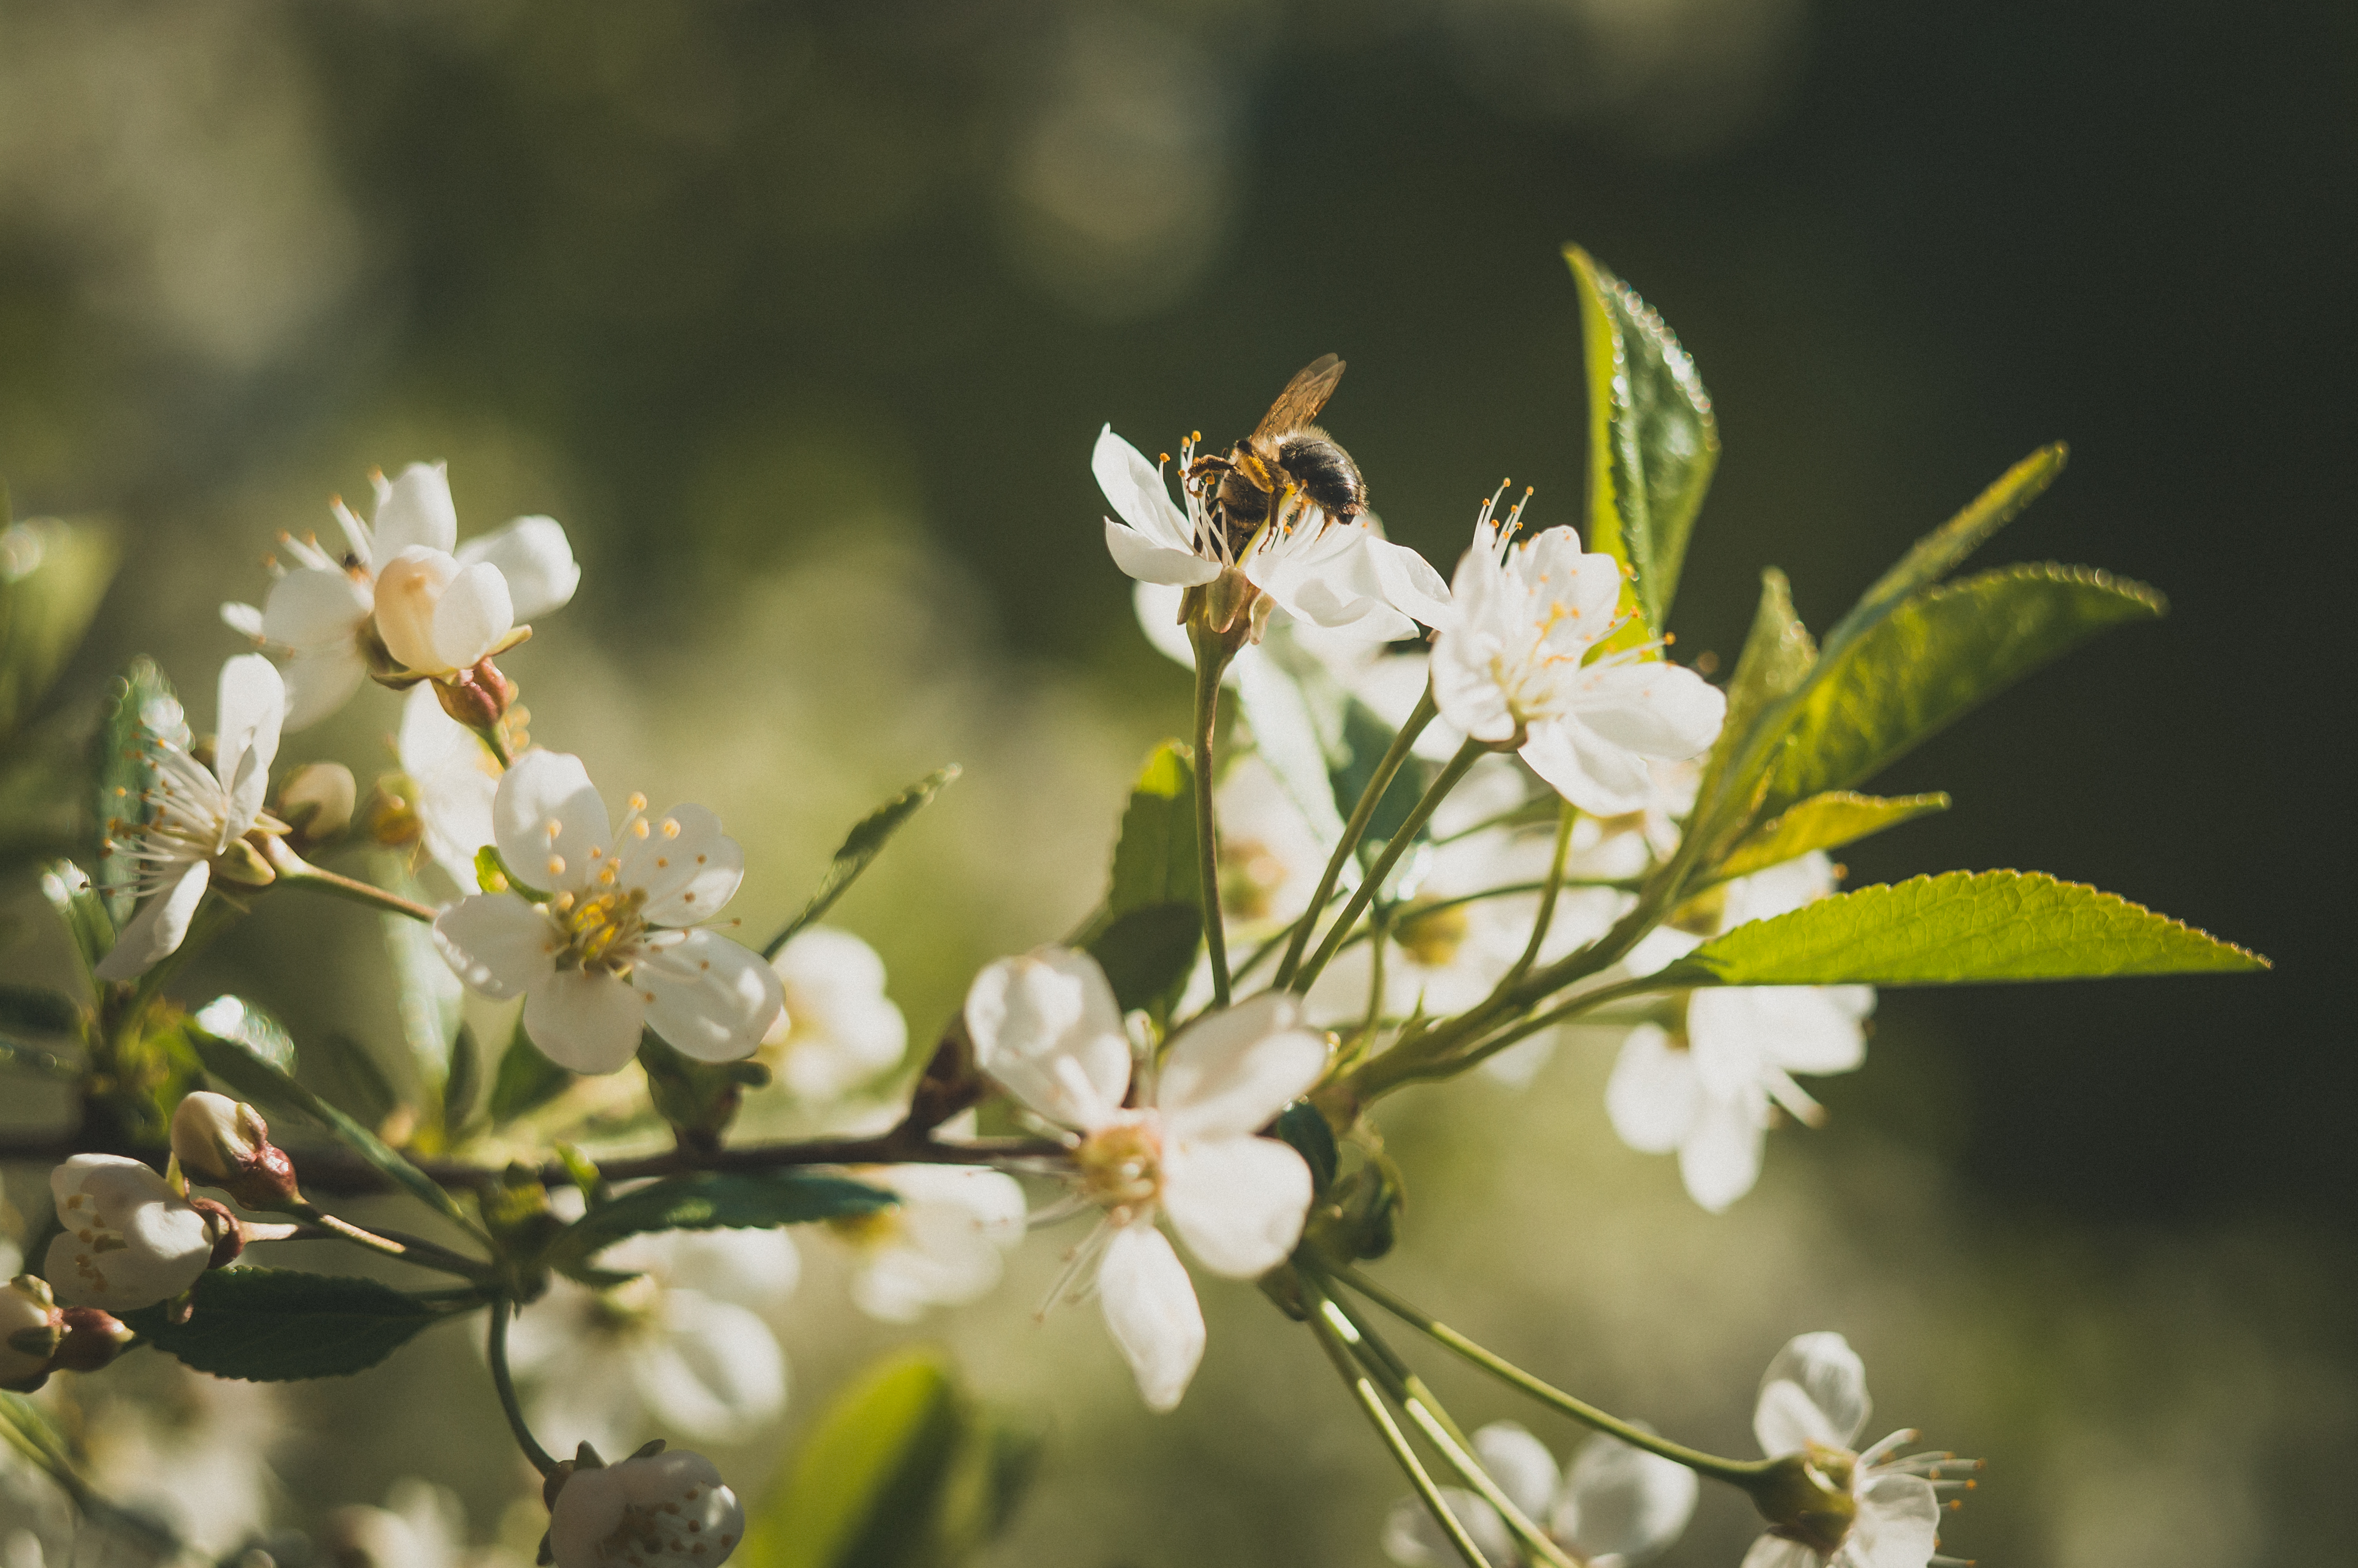
bee, bloom, blooming, blossom, branch, buds, close up, daytime, flora, flowers, focus, garden, growth, insect, leaves, nature, outdoors, petals, plants, pollination, season, spring, pollinator, flower, membrane winged insect, honey bee, nectar, twig, prunus spinosa, pollen, subshrub, meadowsweet, shadbush